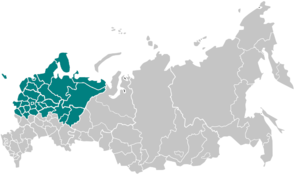
L'archidiocèse de la Mère de Dieu de Moscou, dans la Fédération de Russie, a été érigé canoniquement le 11 février 2002 par le pape Jean-Paul II. Il avait auparavant été érigé en administration apostolique le 13 avril 1991, à partir du territoire du diocèse de Vladivostok. Son archevêque est Mᵍʳ Paolo Pezzi, d'origine italienne, de nationalité russe depuis 2011 et Nicolai Dubinin, évêque auxiliaire depuis le 30 juillet 2020.